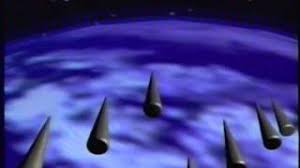
Label: Air Defense